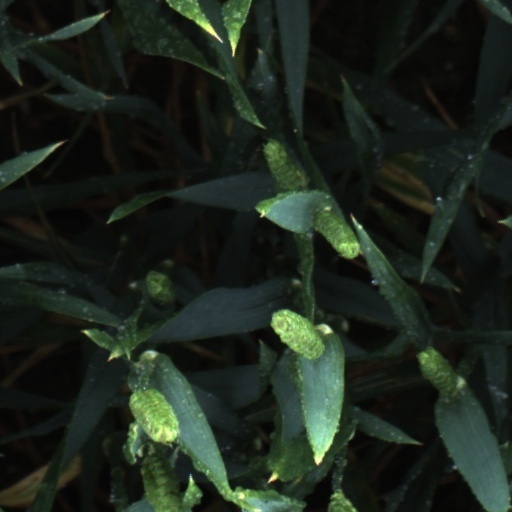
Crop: wheat